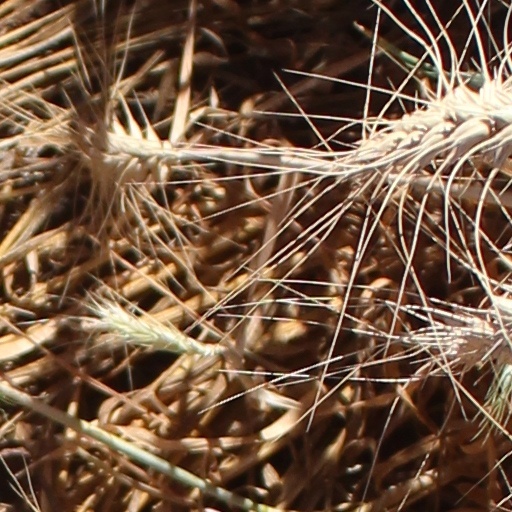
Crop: wheat